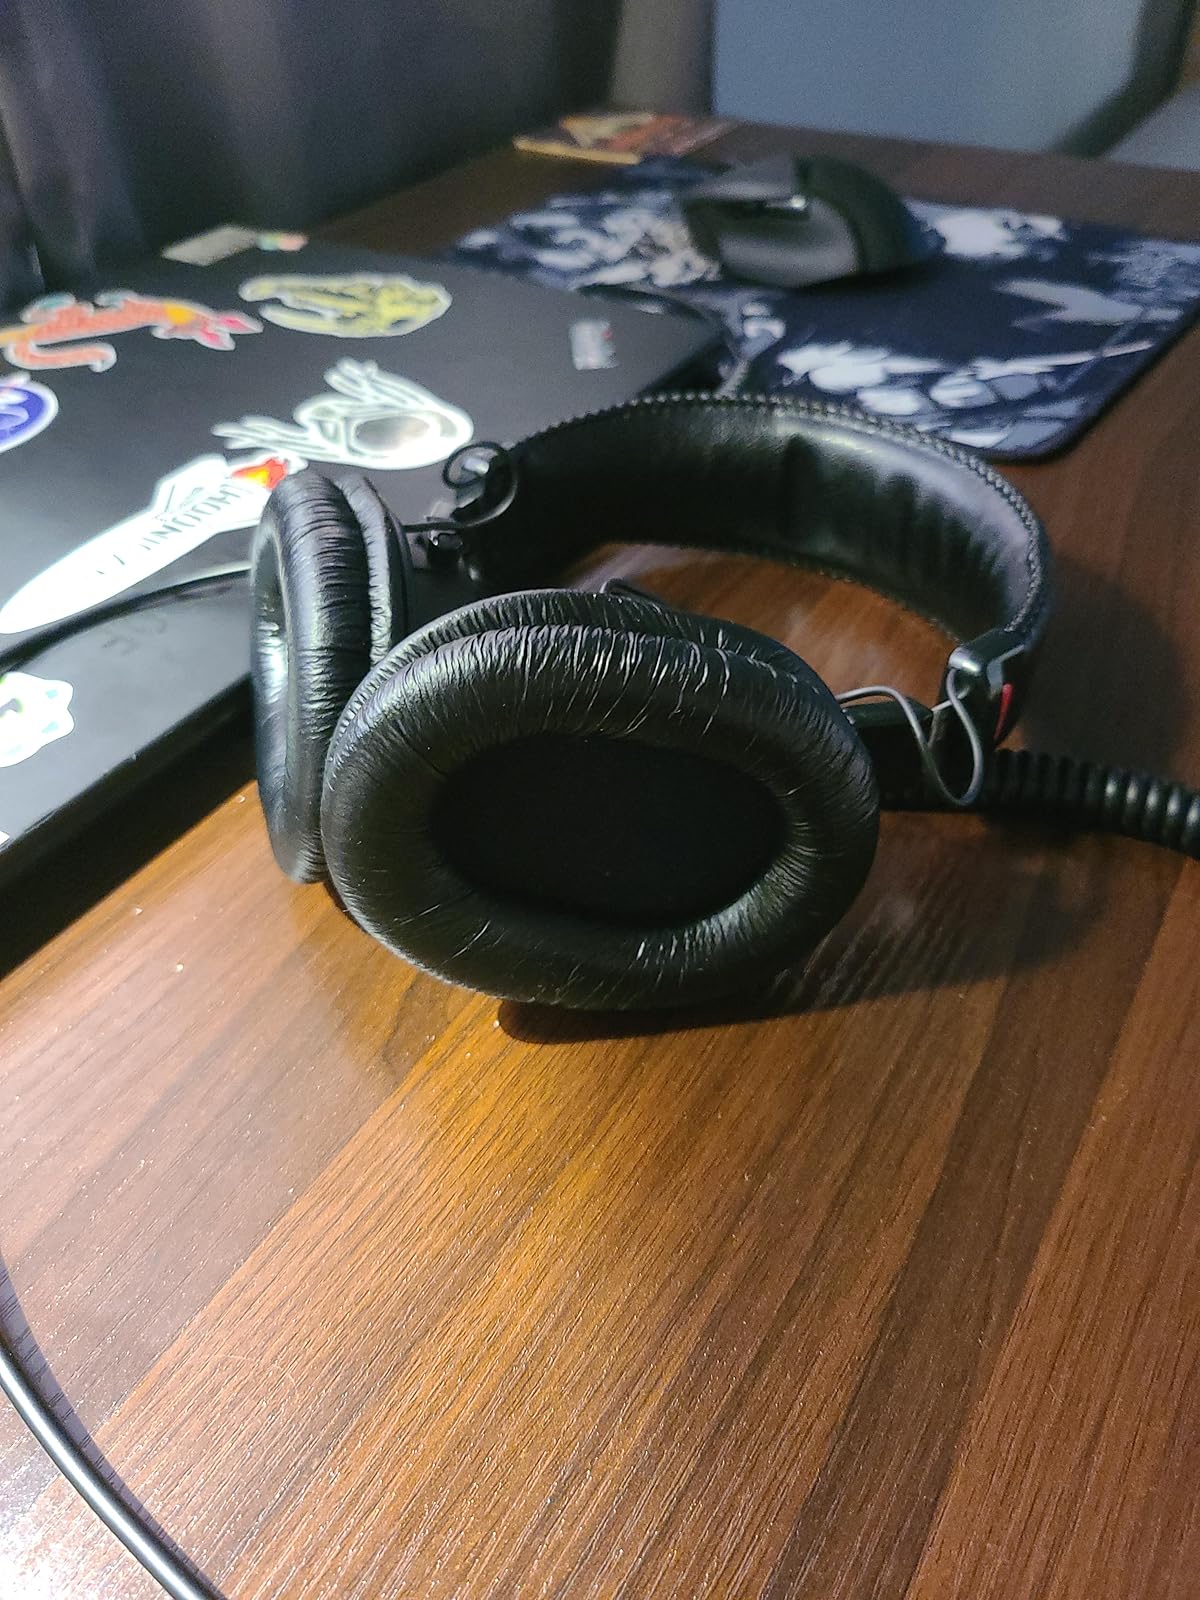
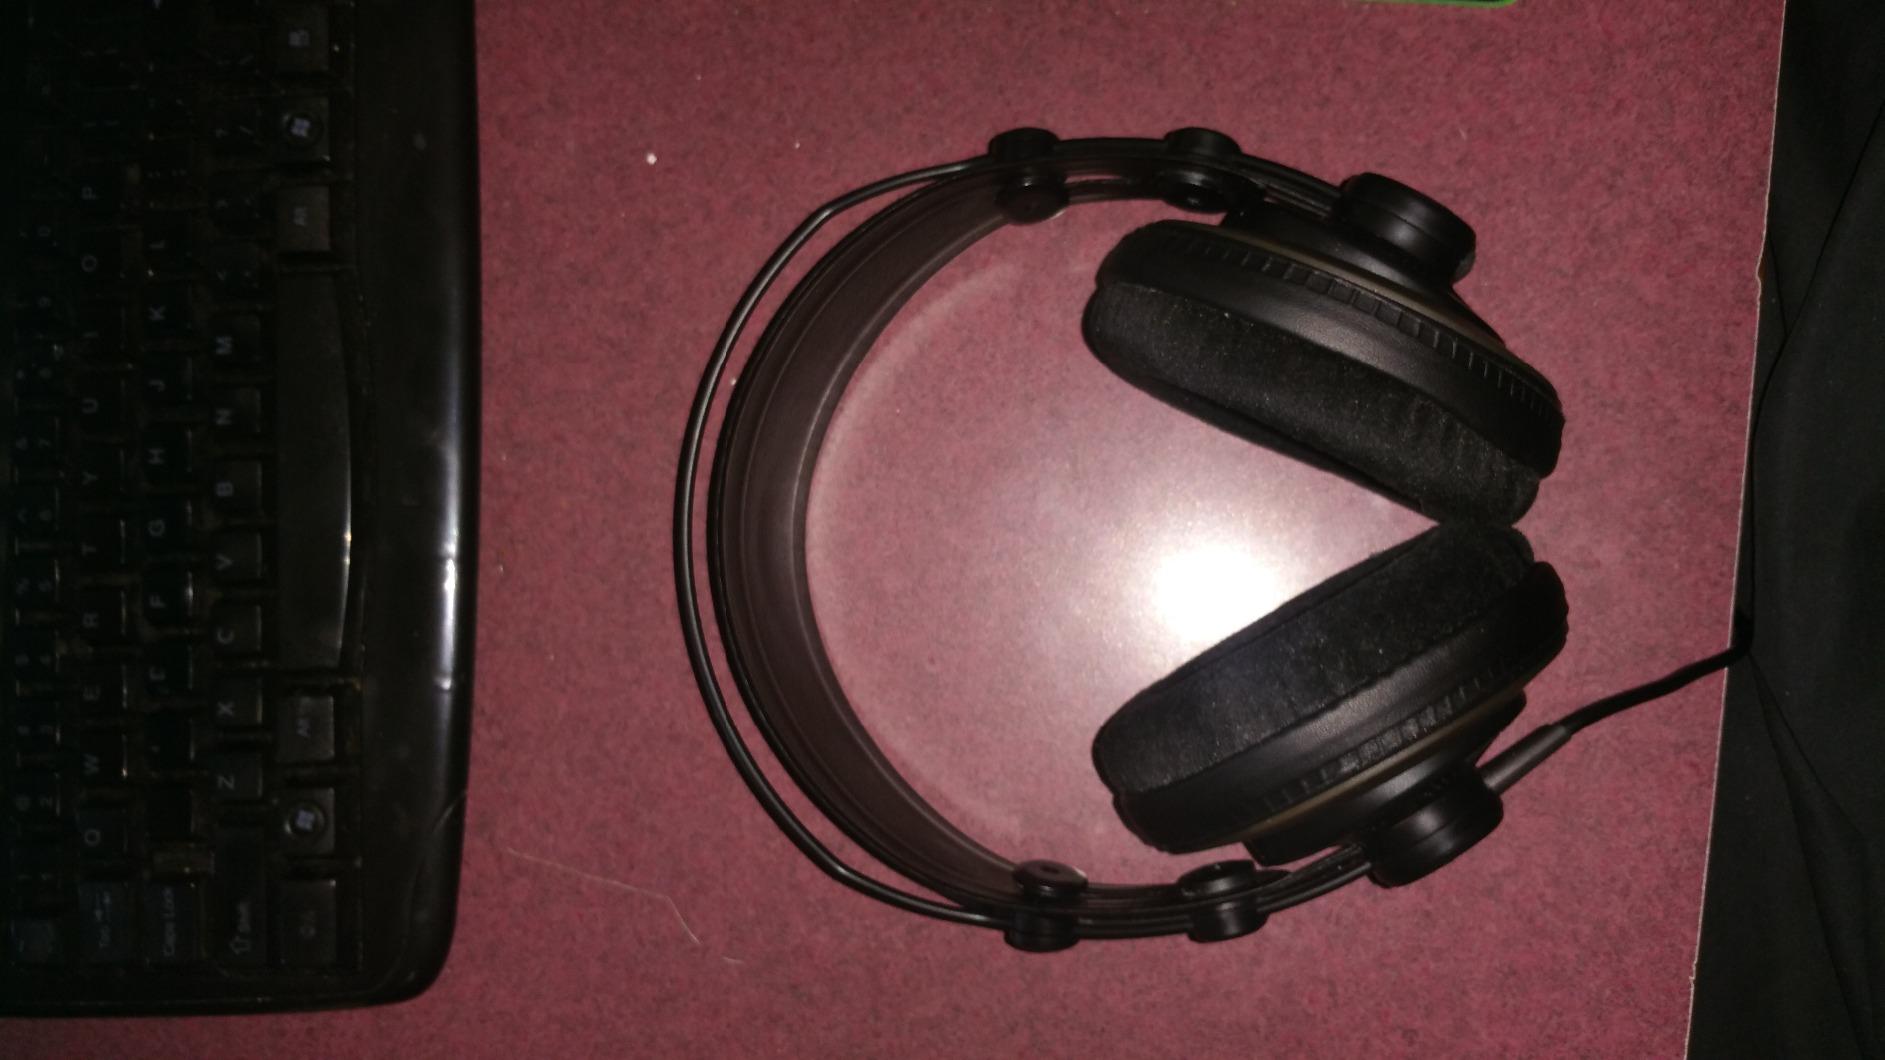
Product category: headphones
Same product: no